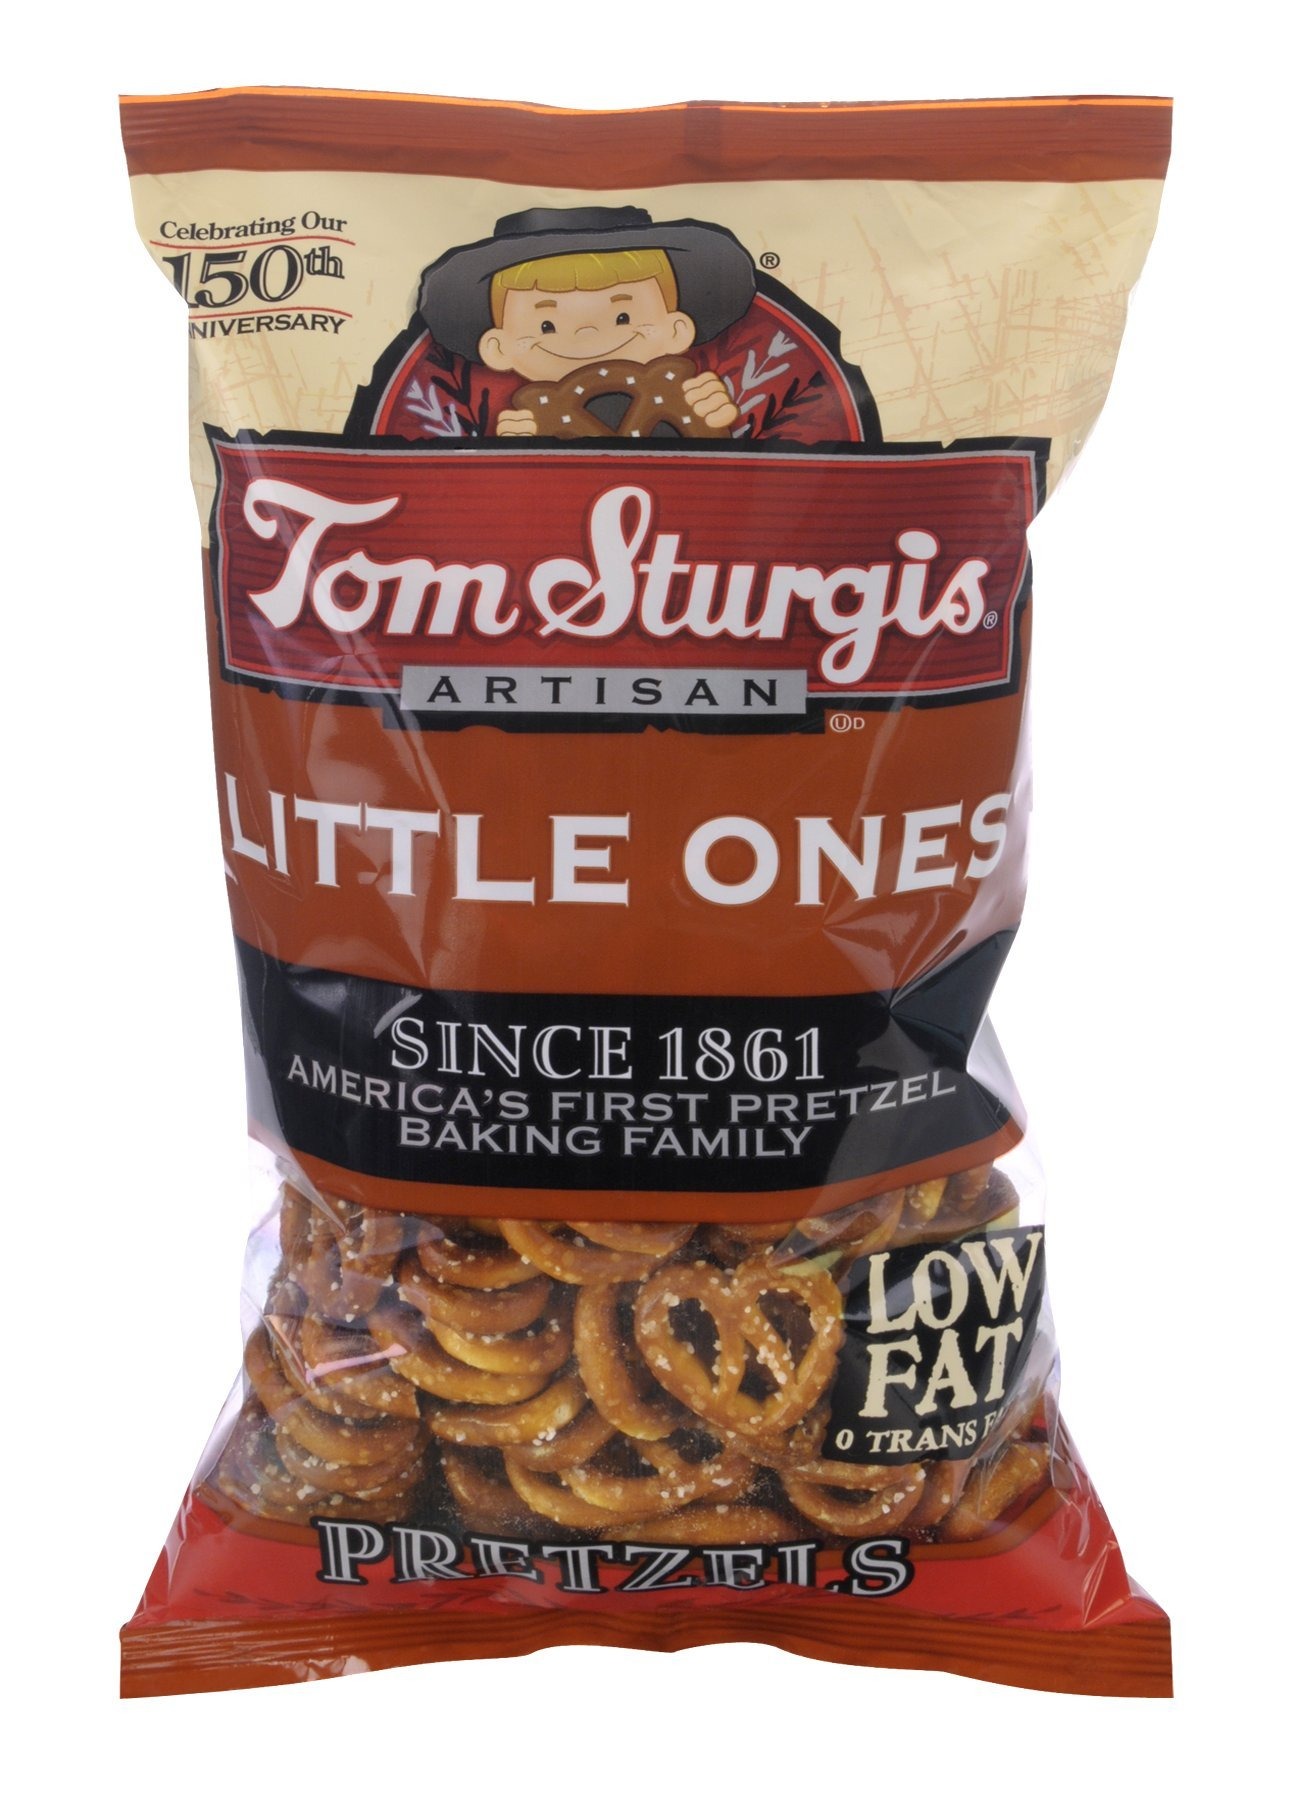
Item Name: Tom Sturgis Little Ones Pretzels 14 oz. Bag (4 Bags)
Bullet Point 1: Little Ones Pretzels in a 14 oz. Bag
Bullet Point 2: Available in orders of 3, 4 or 6 bags.
Bullet Point 3: Pretzel bakers since 1861.
Bullet Point 4: Zero Trans Fat and Kosher
Product Description: Almost 150 years doing the same thing, we can hardly believe it, can you? Tom Sturgis (baking for six decades), is still improving the pretzel. Tom's father, Marriott (Tom Sr.), learned to bake artisan pretzels in the early 1900's. But you have to go back to 1861 when my great, great grandfather, Julius Sturgis, first baked pretzels to get to the origin of pretzel baking in America... almost 150 years ago. Today we have fourth, fifth, and sixth generations working together to bring you a wonderful taste of baking history.
Value: 14.0
Unit: Ounce

Price: 33